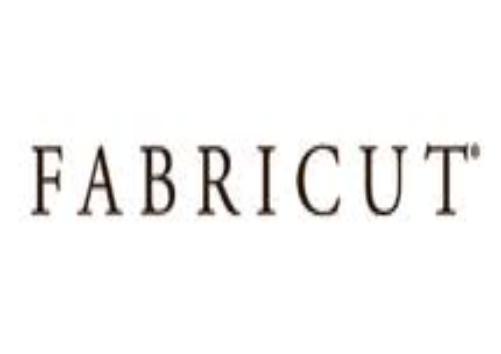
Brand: Fabricut
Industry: Necessities